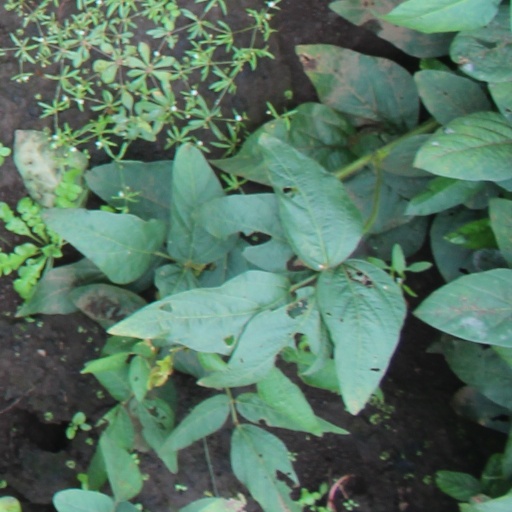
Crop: soybean